Executive Council of New South Wales

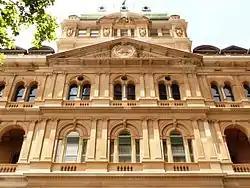
The Chief Secretary's Building on Macquarie Street contains the Executive Council Chamber.

While the Governor acts as the President of the Executive Council, a minister is appointed to be Vice-President of the Executive Council, as set forth in section 35D of the constitution, to act as chair in the absence of the governor and to facilitate the agenda and reports of members before the council and the crown.